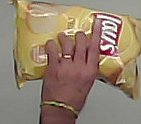
Product: lays_classic